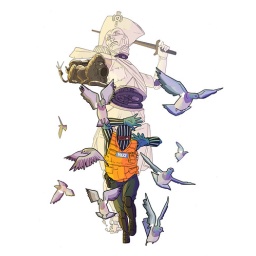
metro boy and lord nelson fresh off his column in all his re-animated, robotic glory